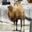
Label: camel